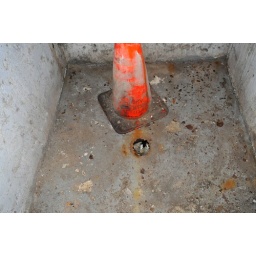
space beneath sidewalk doors